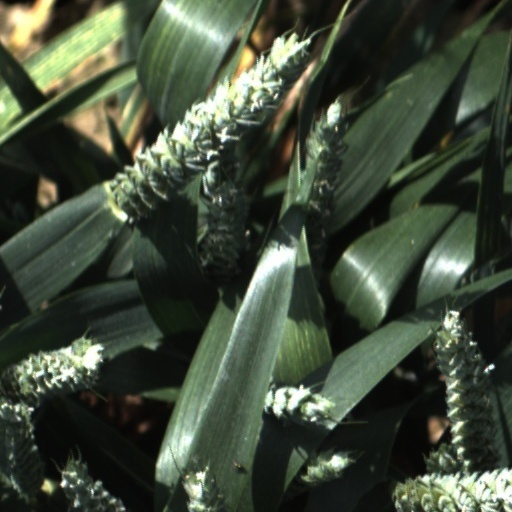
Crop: wheat